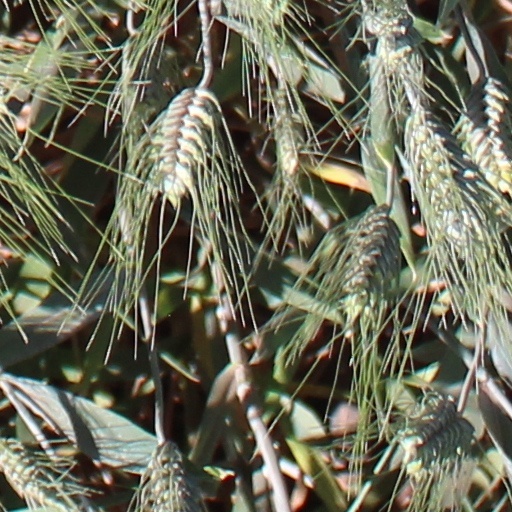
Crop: wheat